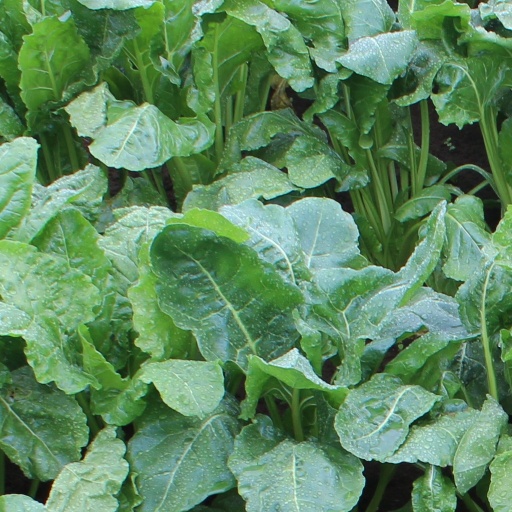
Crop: sugar beet